Karl Seebach

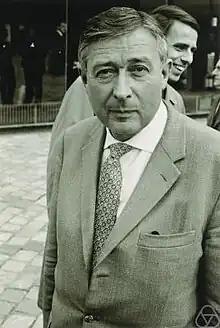
Karl Seebach

Karl Seebach (June 28, 1912 in Munich – July 18, 2007 in Munich) was a German mathematician.